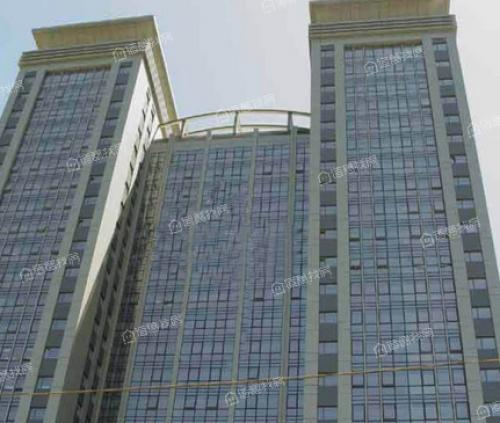
地标名称：银丰大厦
所在城市：北京市·海淀区